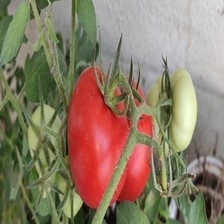
Label: tomato